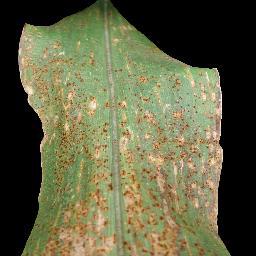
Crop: corn
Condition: (maize)_common_rust